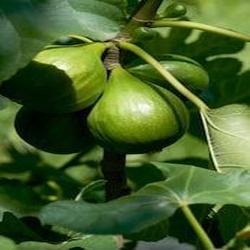
Label: Fig